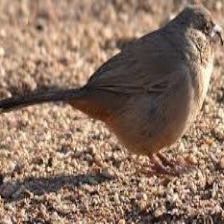
Species: ALBERTS TOWHEE
Scientific name: PIPILO ABERTI